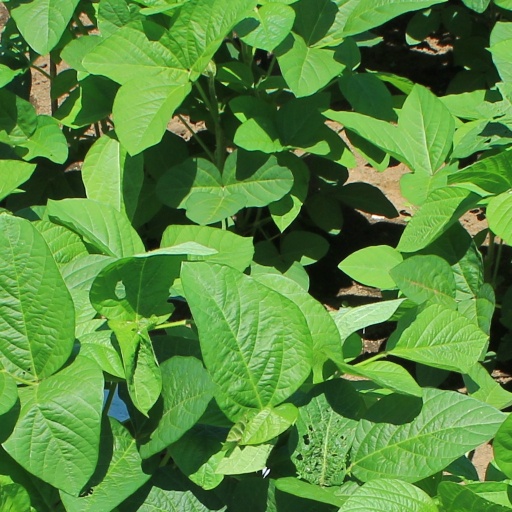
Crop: soybean